United States Armed Forces

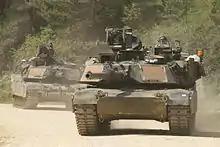
1st Cavalry Division M1 Abrams tanks during a training exercise in Germany

Army Special Forces, commonly known as Green Berets after their iconic headgear, are among the most elite soldiers in the Army. Special Forces conduct: